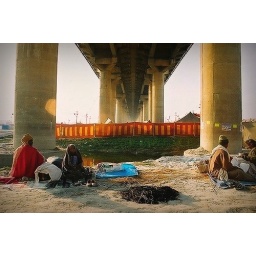
Pilgrims finding shelter under the imposing road bridge during the Ardh Kumbh mela in Allahabad, in January 2007.